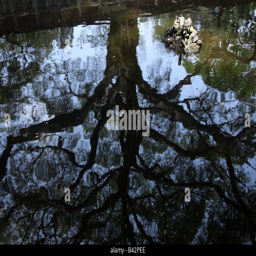
reflection of a tree and turtles